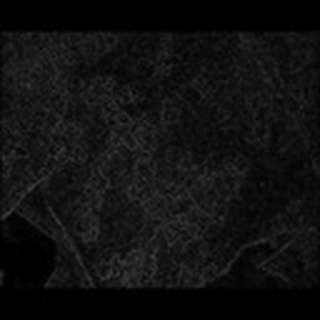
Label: cotton_bacterial_blight